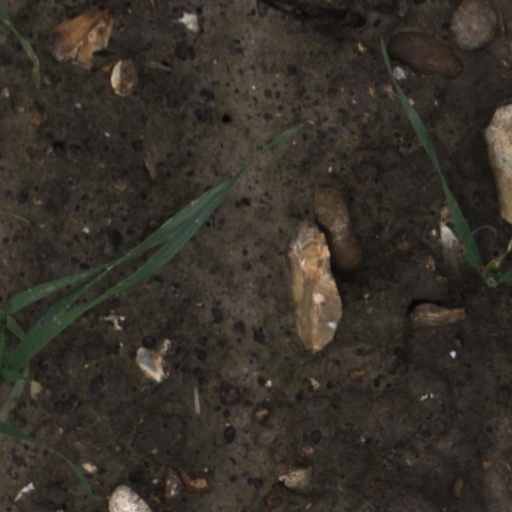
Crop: wheat